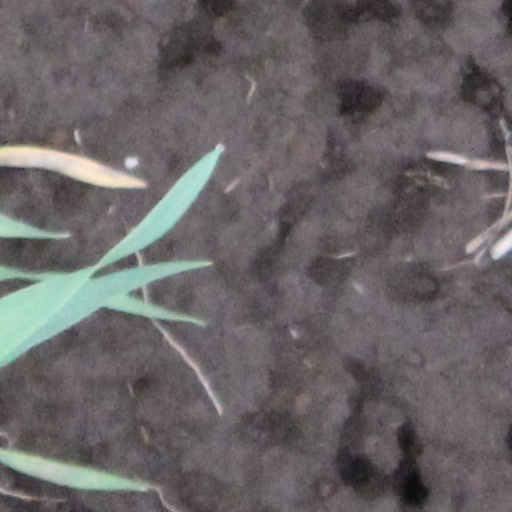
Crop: wheat